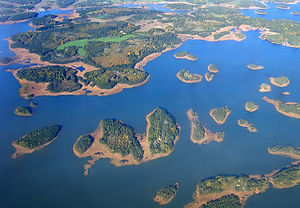
Finland / Geografi
Skærgården ved Naantali
Finland, officielt Republikken Finland, er et land i Nordøsteuropa. Det grænser op til Sverige i nordvest, Norge i nord, og Rusland i øst. Syd for Finland, på den anden side af Finske Bugt, ligger Estland. Som et nordisk land tilhører Finland den geografiske region Fennoskandinavien, der foruden Finland også består af Skandinavien. Af Finlands 5,5 millioner indbyggere bor størstedelen i den sydlige del af landet. 88,7 % af befolkningen er etniske finner, som taler det uralske sprog finsk, der ikke er beslægtet med de øvrige skandinaviske sprog. Landets anden hovedgruppe er finlandssvenskerne, som taler svensk. Finland er med sine 338.445 kvadratkilometer det ottendestørste land i Europa og det tyndest befolkede land i EU. Landet er en parlamentarisk republik bestående af 311 kommuner samt én selvstyrende region, Ålandsøerne. I Hovedstadregionen med hovedstaden Helsinki bor ca 1,4 millioner mennesker, som samlet står for en tredjedel af landets BNP.